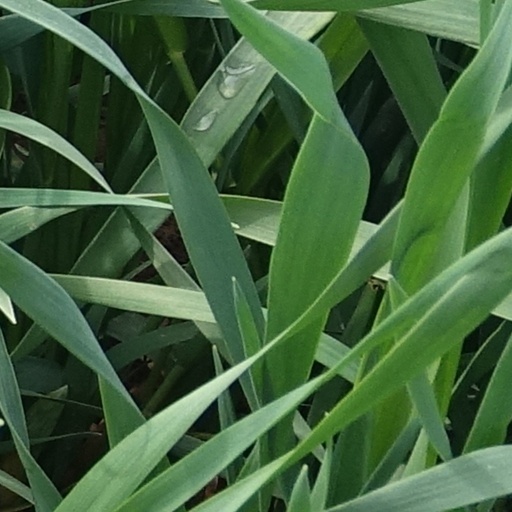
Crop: wheat